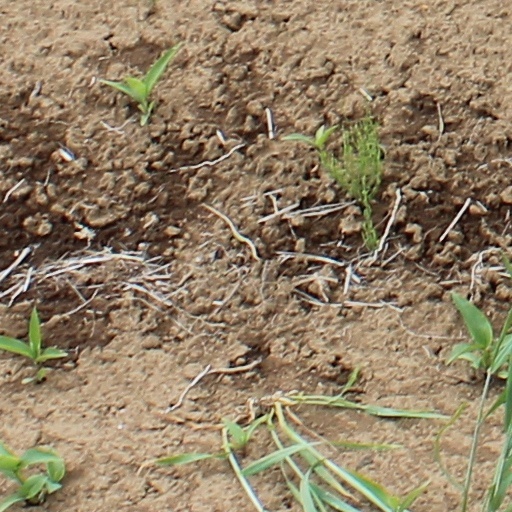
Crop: wheat